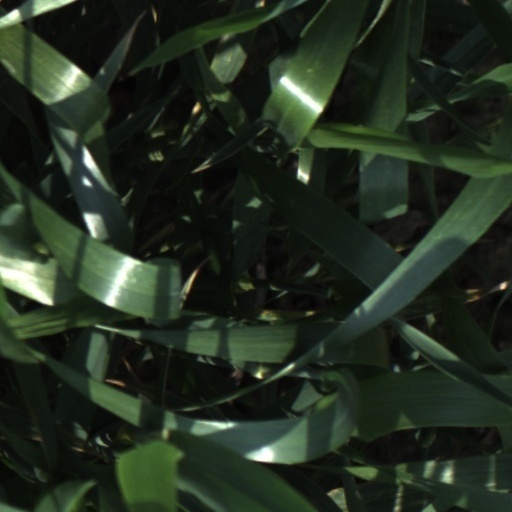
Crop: wheat